Triratna Man Tuladhar

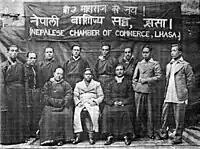
Triratna Man Tuladhar (seated, left) in Lhasa in 1947.

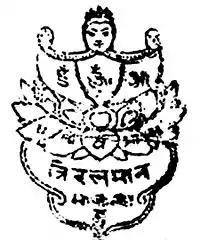
Triratna Man's trader's mark

Triratna Man Tuladhar (1905-1986) was one of the largest Nepalese traders in traditional Tibet and the president of the Nepalese Chamber of Commerce, Lhasa in the 1940s.